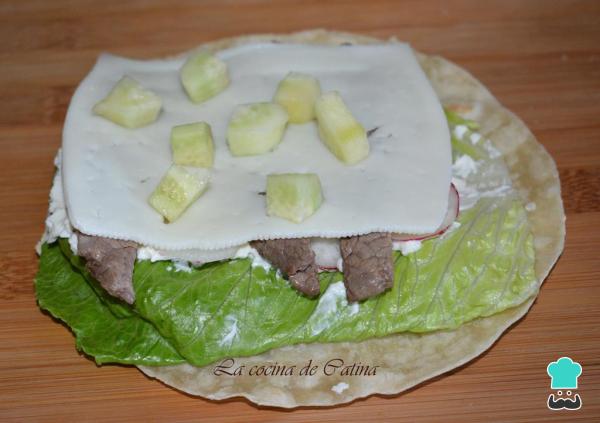
Luego de esta primera capa de ingredientes, continuamos colocando la ternera, las lonchas de queso, los trocitos de tomate y el pepino cortado en cuadritos.Para terminar solo tienes que enrollar los wraps apretando los bordes y doblando uno de los laterales, cuando tengas el rollo listo, para evitar que se salga el relleno.